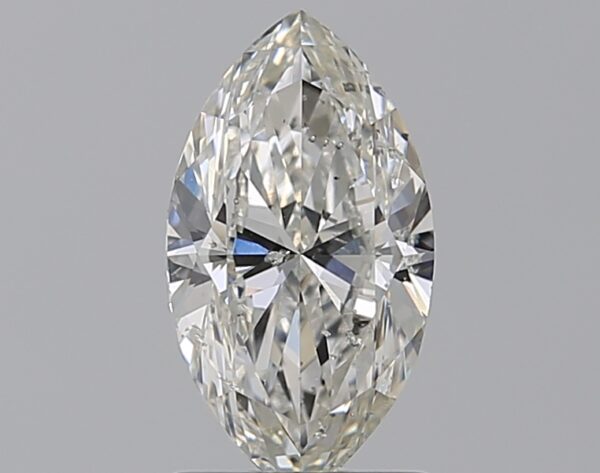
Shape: marquise
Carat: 1.5
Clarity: SI2
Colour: H
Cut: FG
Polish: EX
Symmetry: VG
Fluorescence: M
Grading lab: GIA
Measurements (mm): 10.36 x 5.71 x 3.78